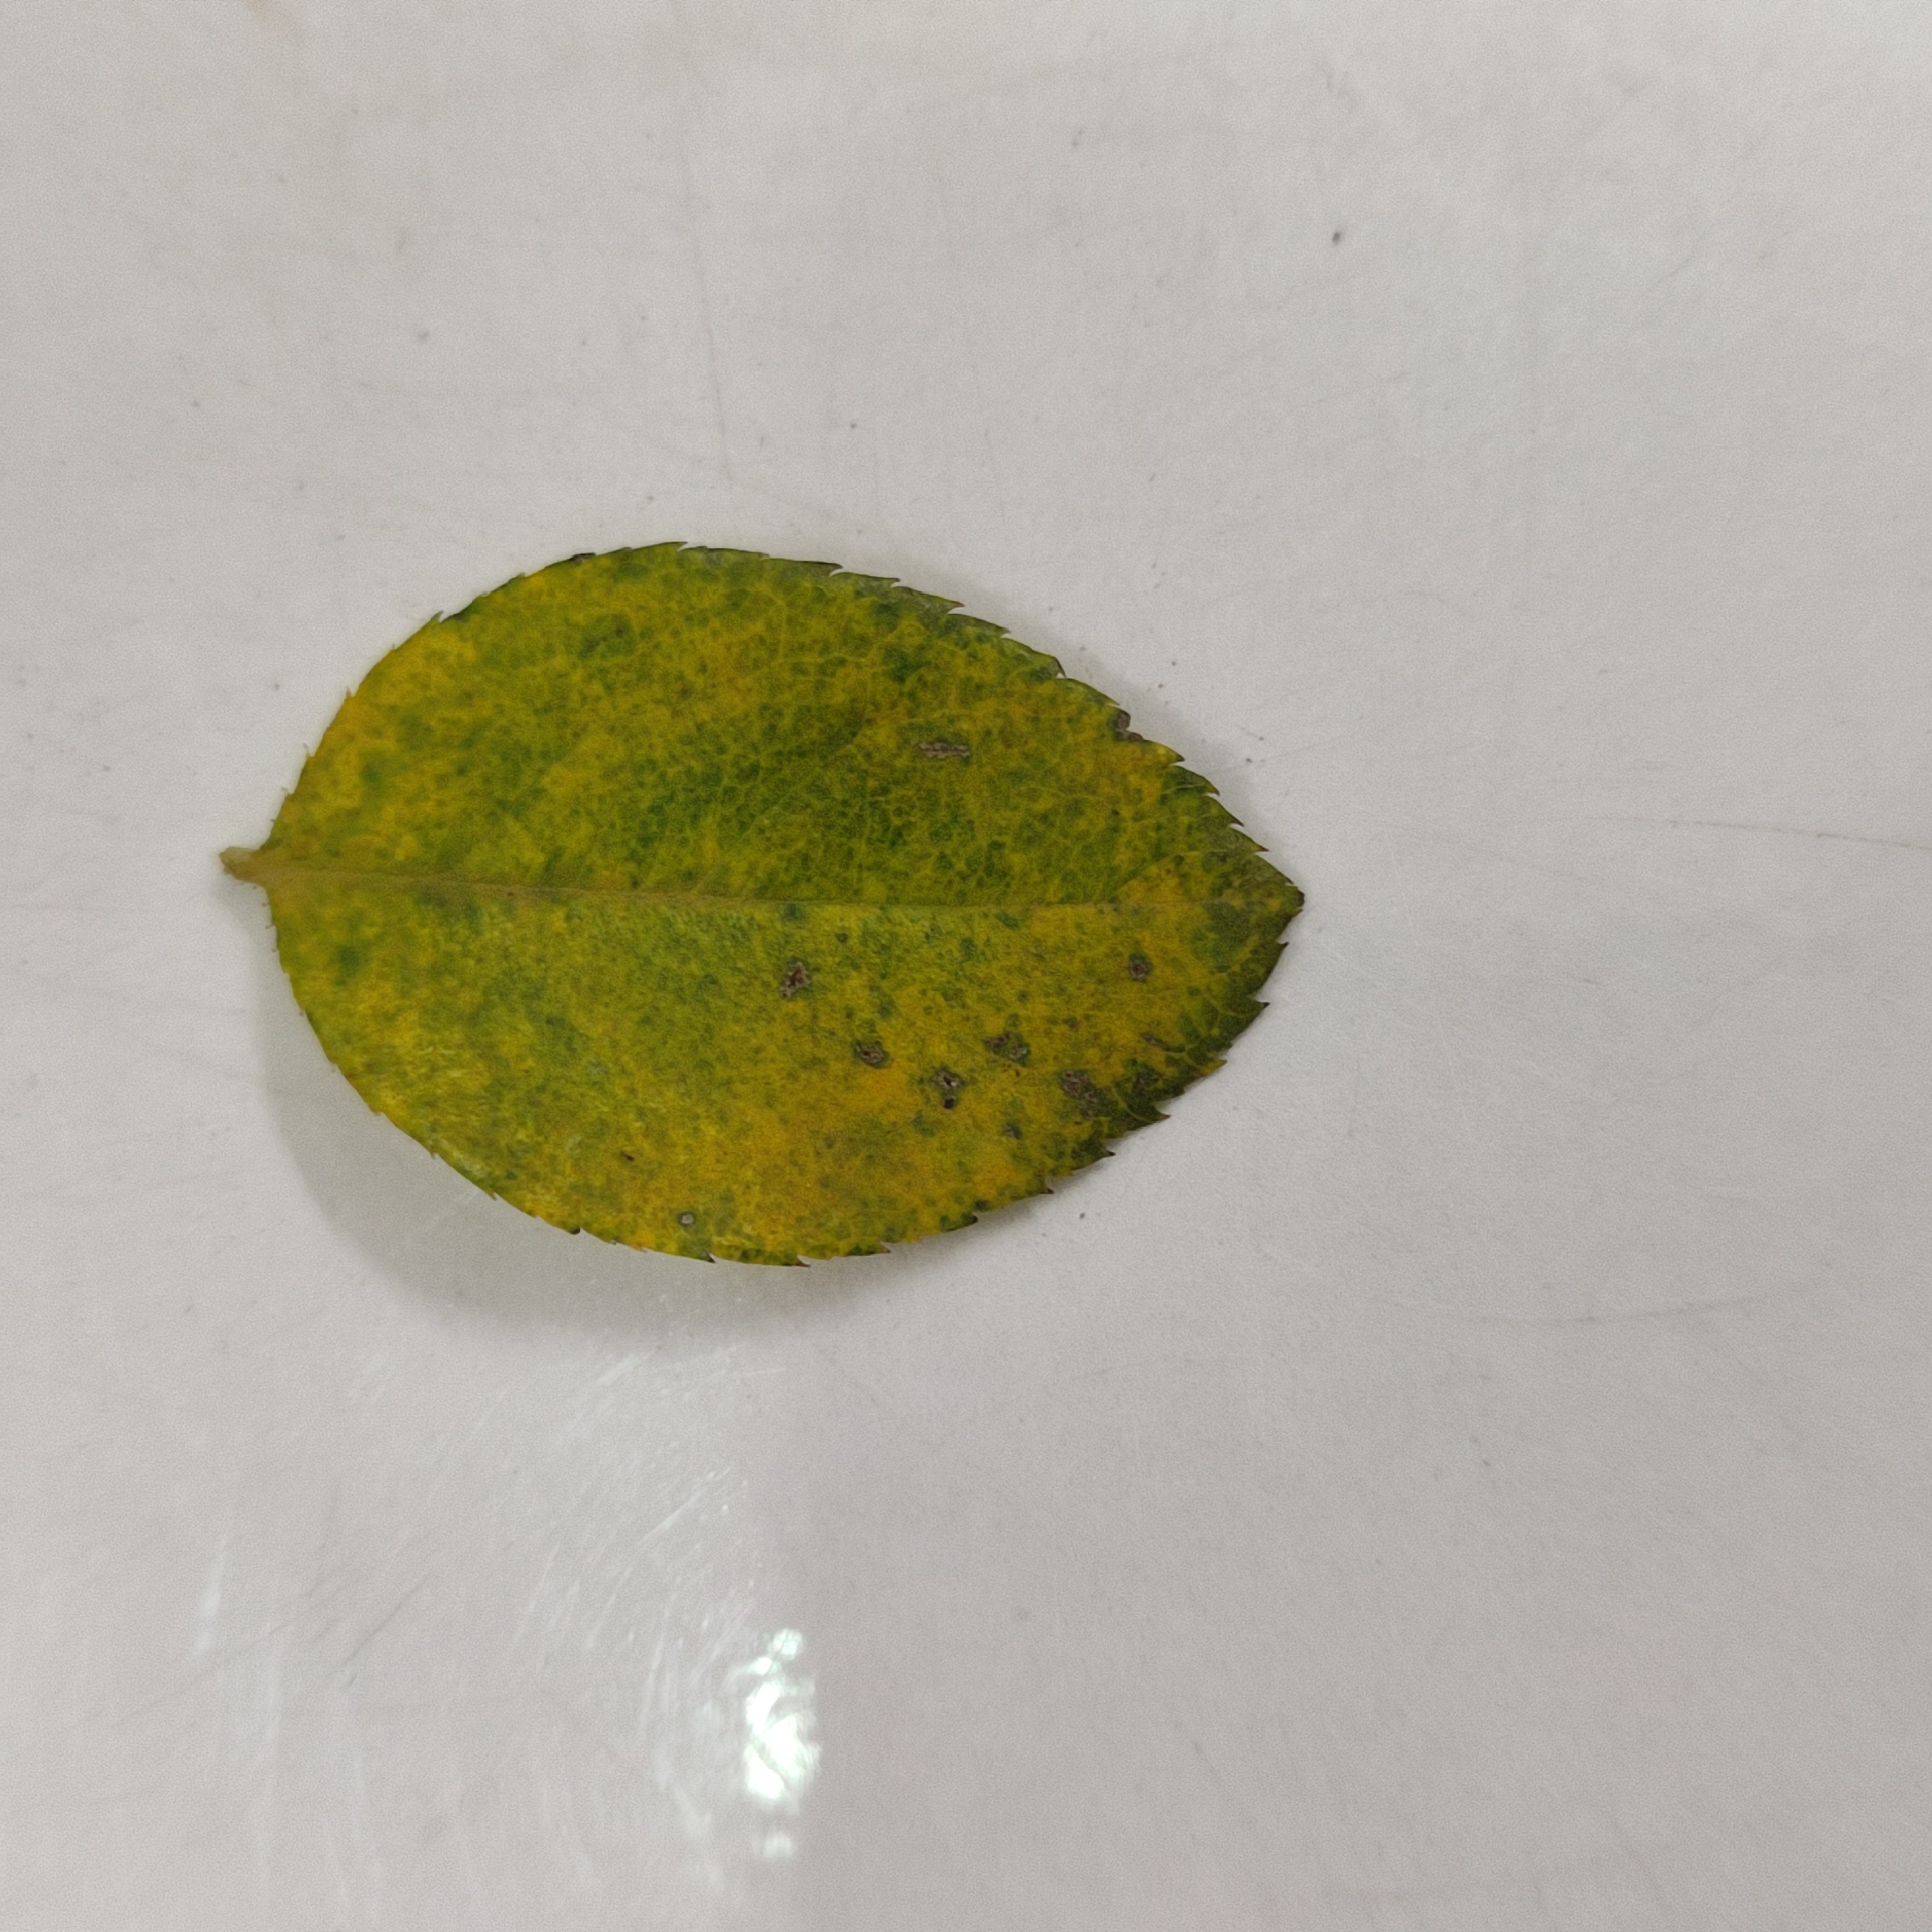
Label: Yellow Mosaic Virus